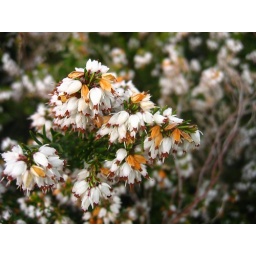
little flowers in white and orange